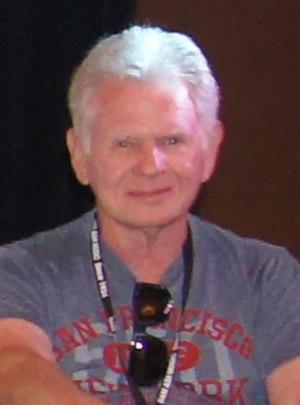
Allen Danziger acteur américain né le 23 juillet 1942 à Boston, Massachusetts. Il est connu pour son rôle dans le film culte Massacre à la tronçonneuse.